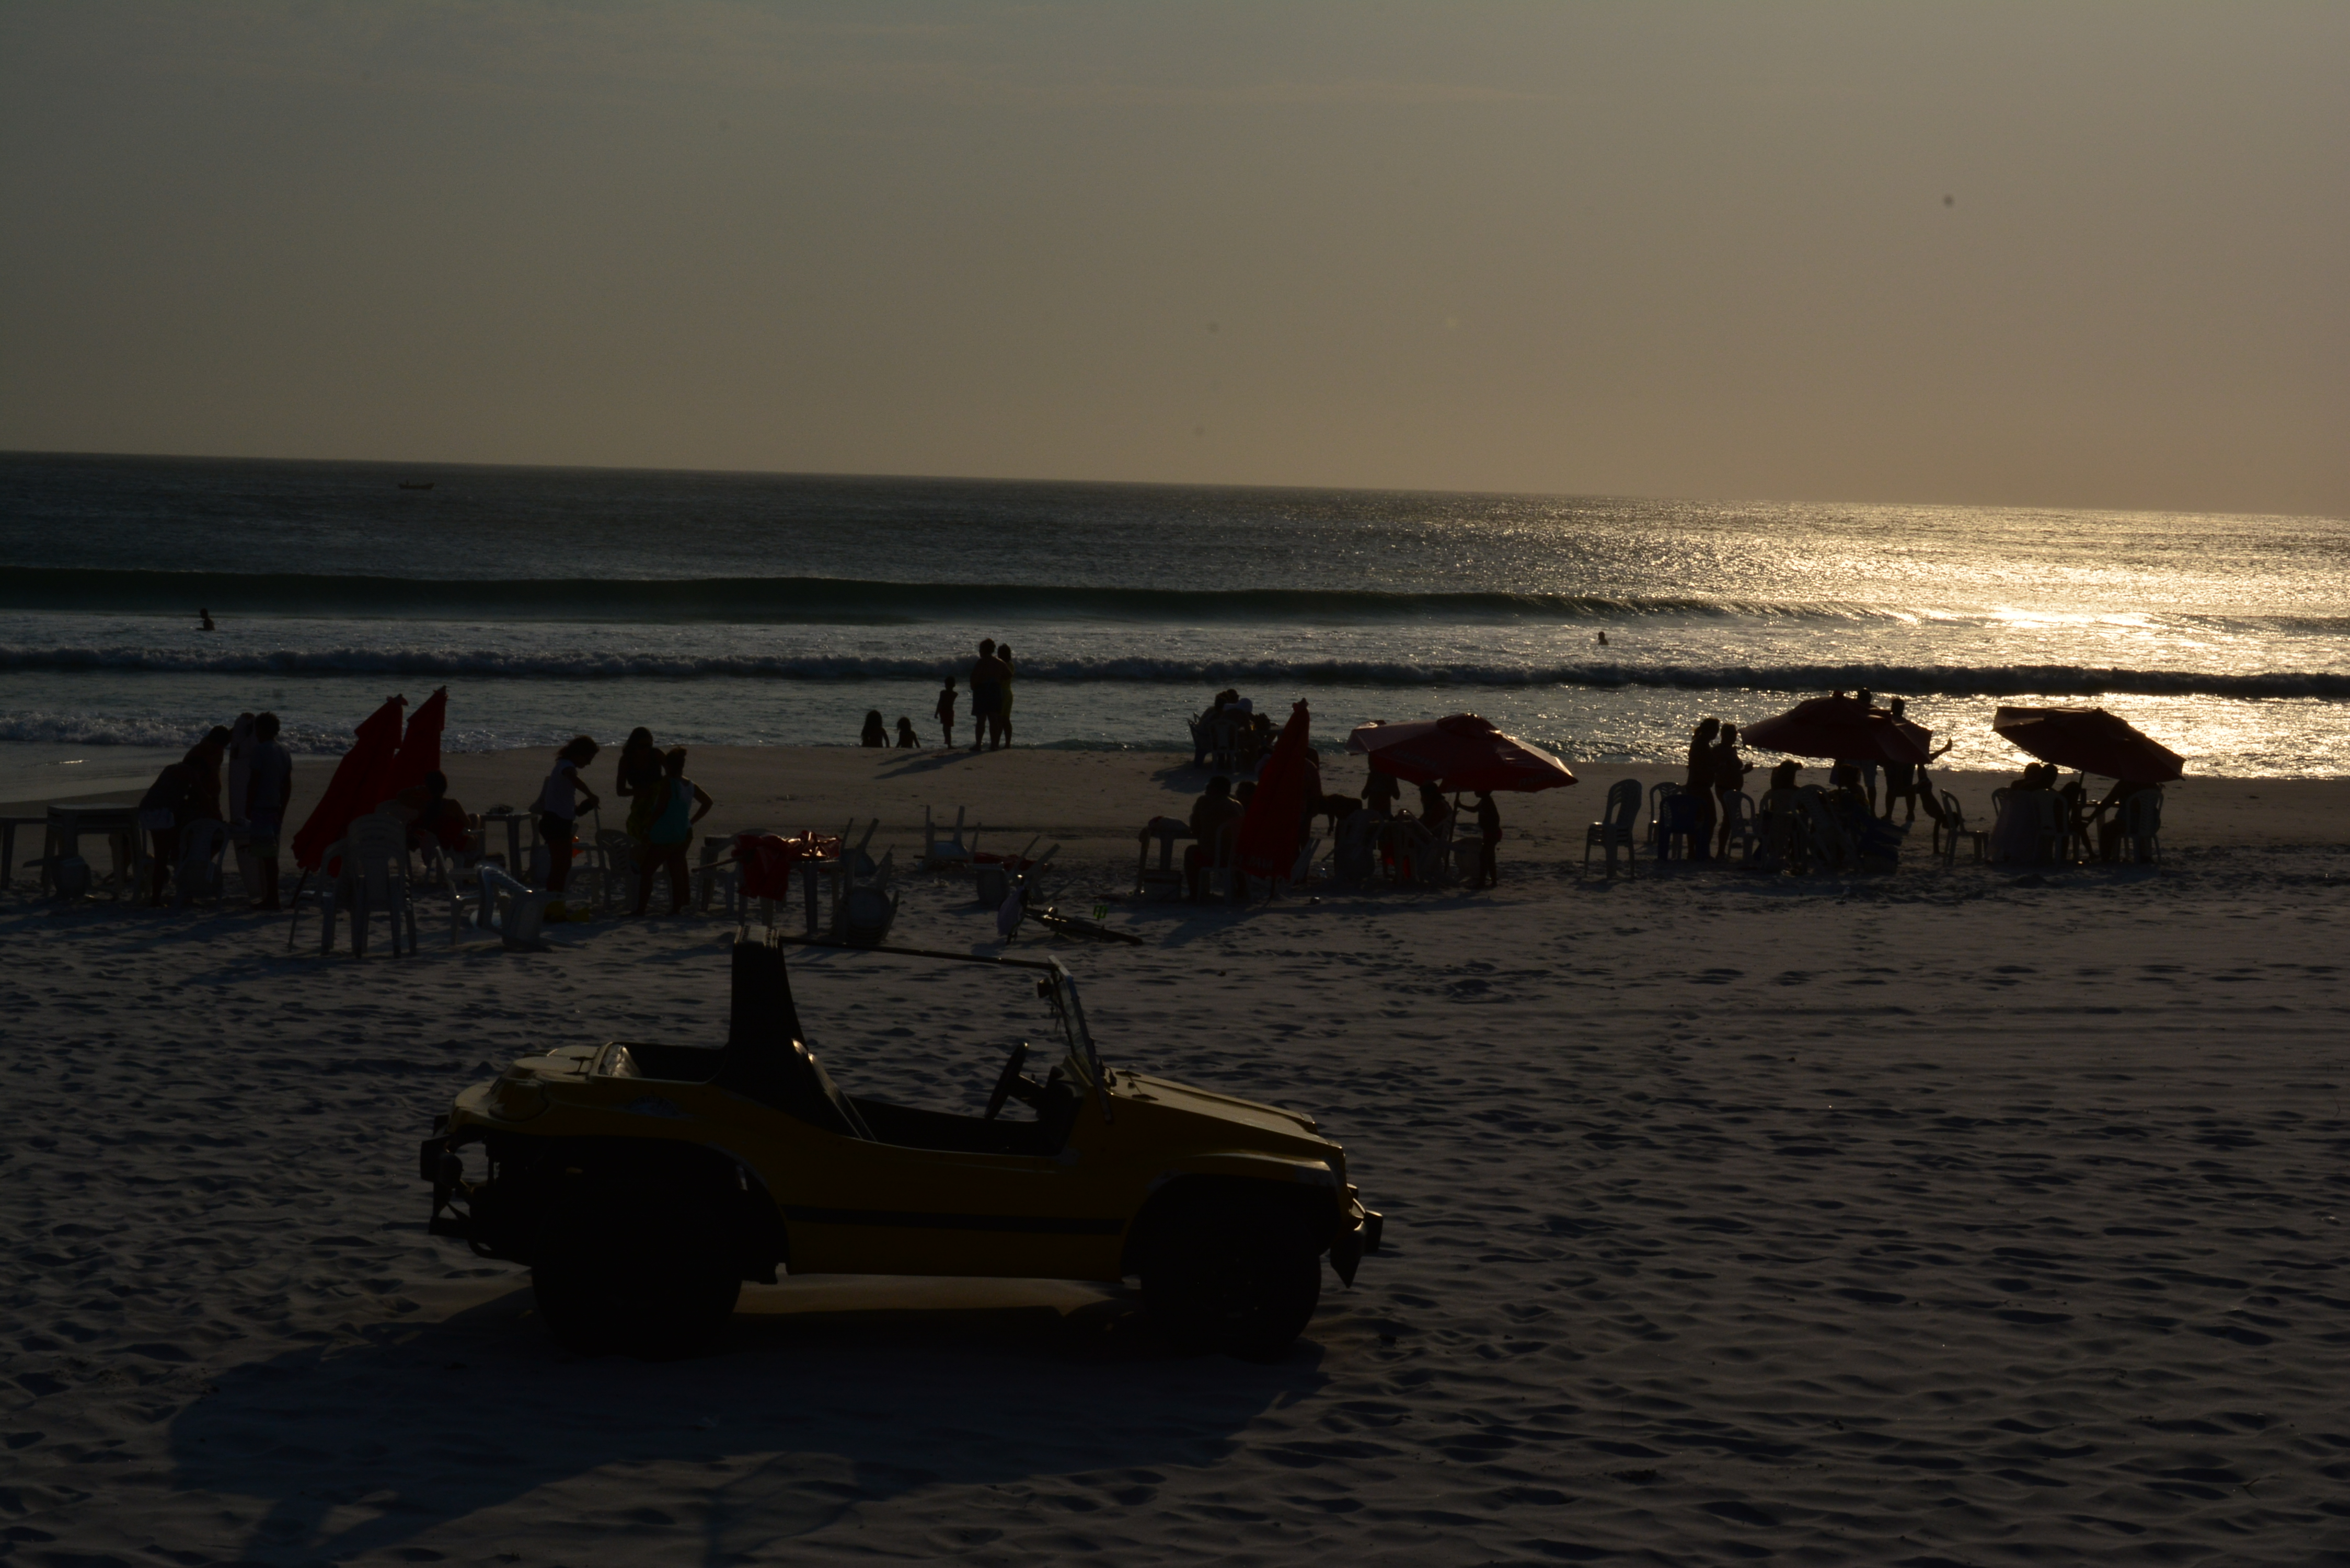
beach, brazil, jeep, sea, body of water, sand, sky, shore, horizon, ocean, sunset, sunrise, evening, water, coast, vacation, calm, landscape, wave